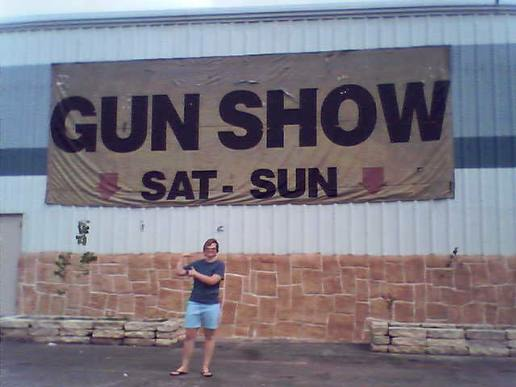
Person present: Yes